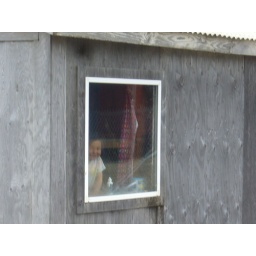
Chevak - girl in window